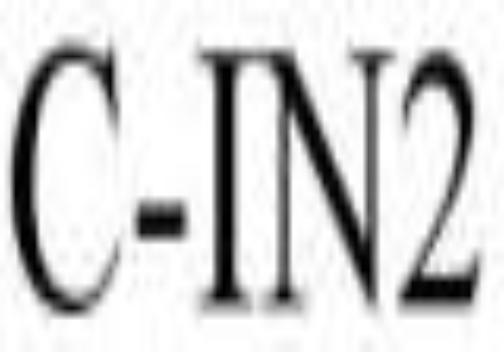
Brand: C-IN2
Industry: Clothes